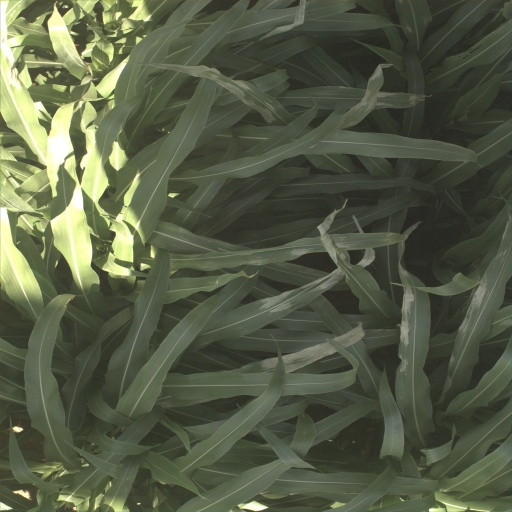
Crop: sorghum